W. H. Denny

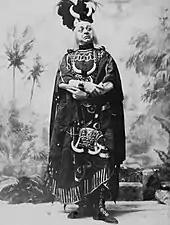
as Scaphio in "Utopia, Limited"

Denny joined the D'Oyly Carte Opera Company at the Savoy to replace Rutland Barrington in 1888 and remained there until 1893. He created the roles of Wilfred Shadbolt in "The Yeomen of the Guard" (1888), the Grand Inquisitor, Don Alhambra del Bolero, in "The Gondoliers" (1889) and Bumbo in "The Nautch Girl" (1891). He next played Bedford Rowe in the revival of "The Vicar of Bray" (1892), and he created the character of The McCrankie in "Haddon Hall" (1892), leaving the company when the run was completed. In 1893, he appeared in a musical comedy called "Poor Jonathan" before returning to D'Oyly Carte to create the part of Scaphio in "Utopia, Limited" (1893). He again left the company at the end of the run of that show.